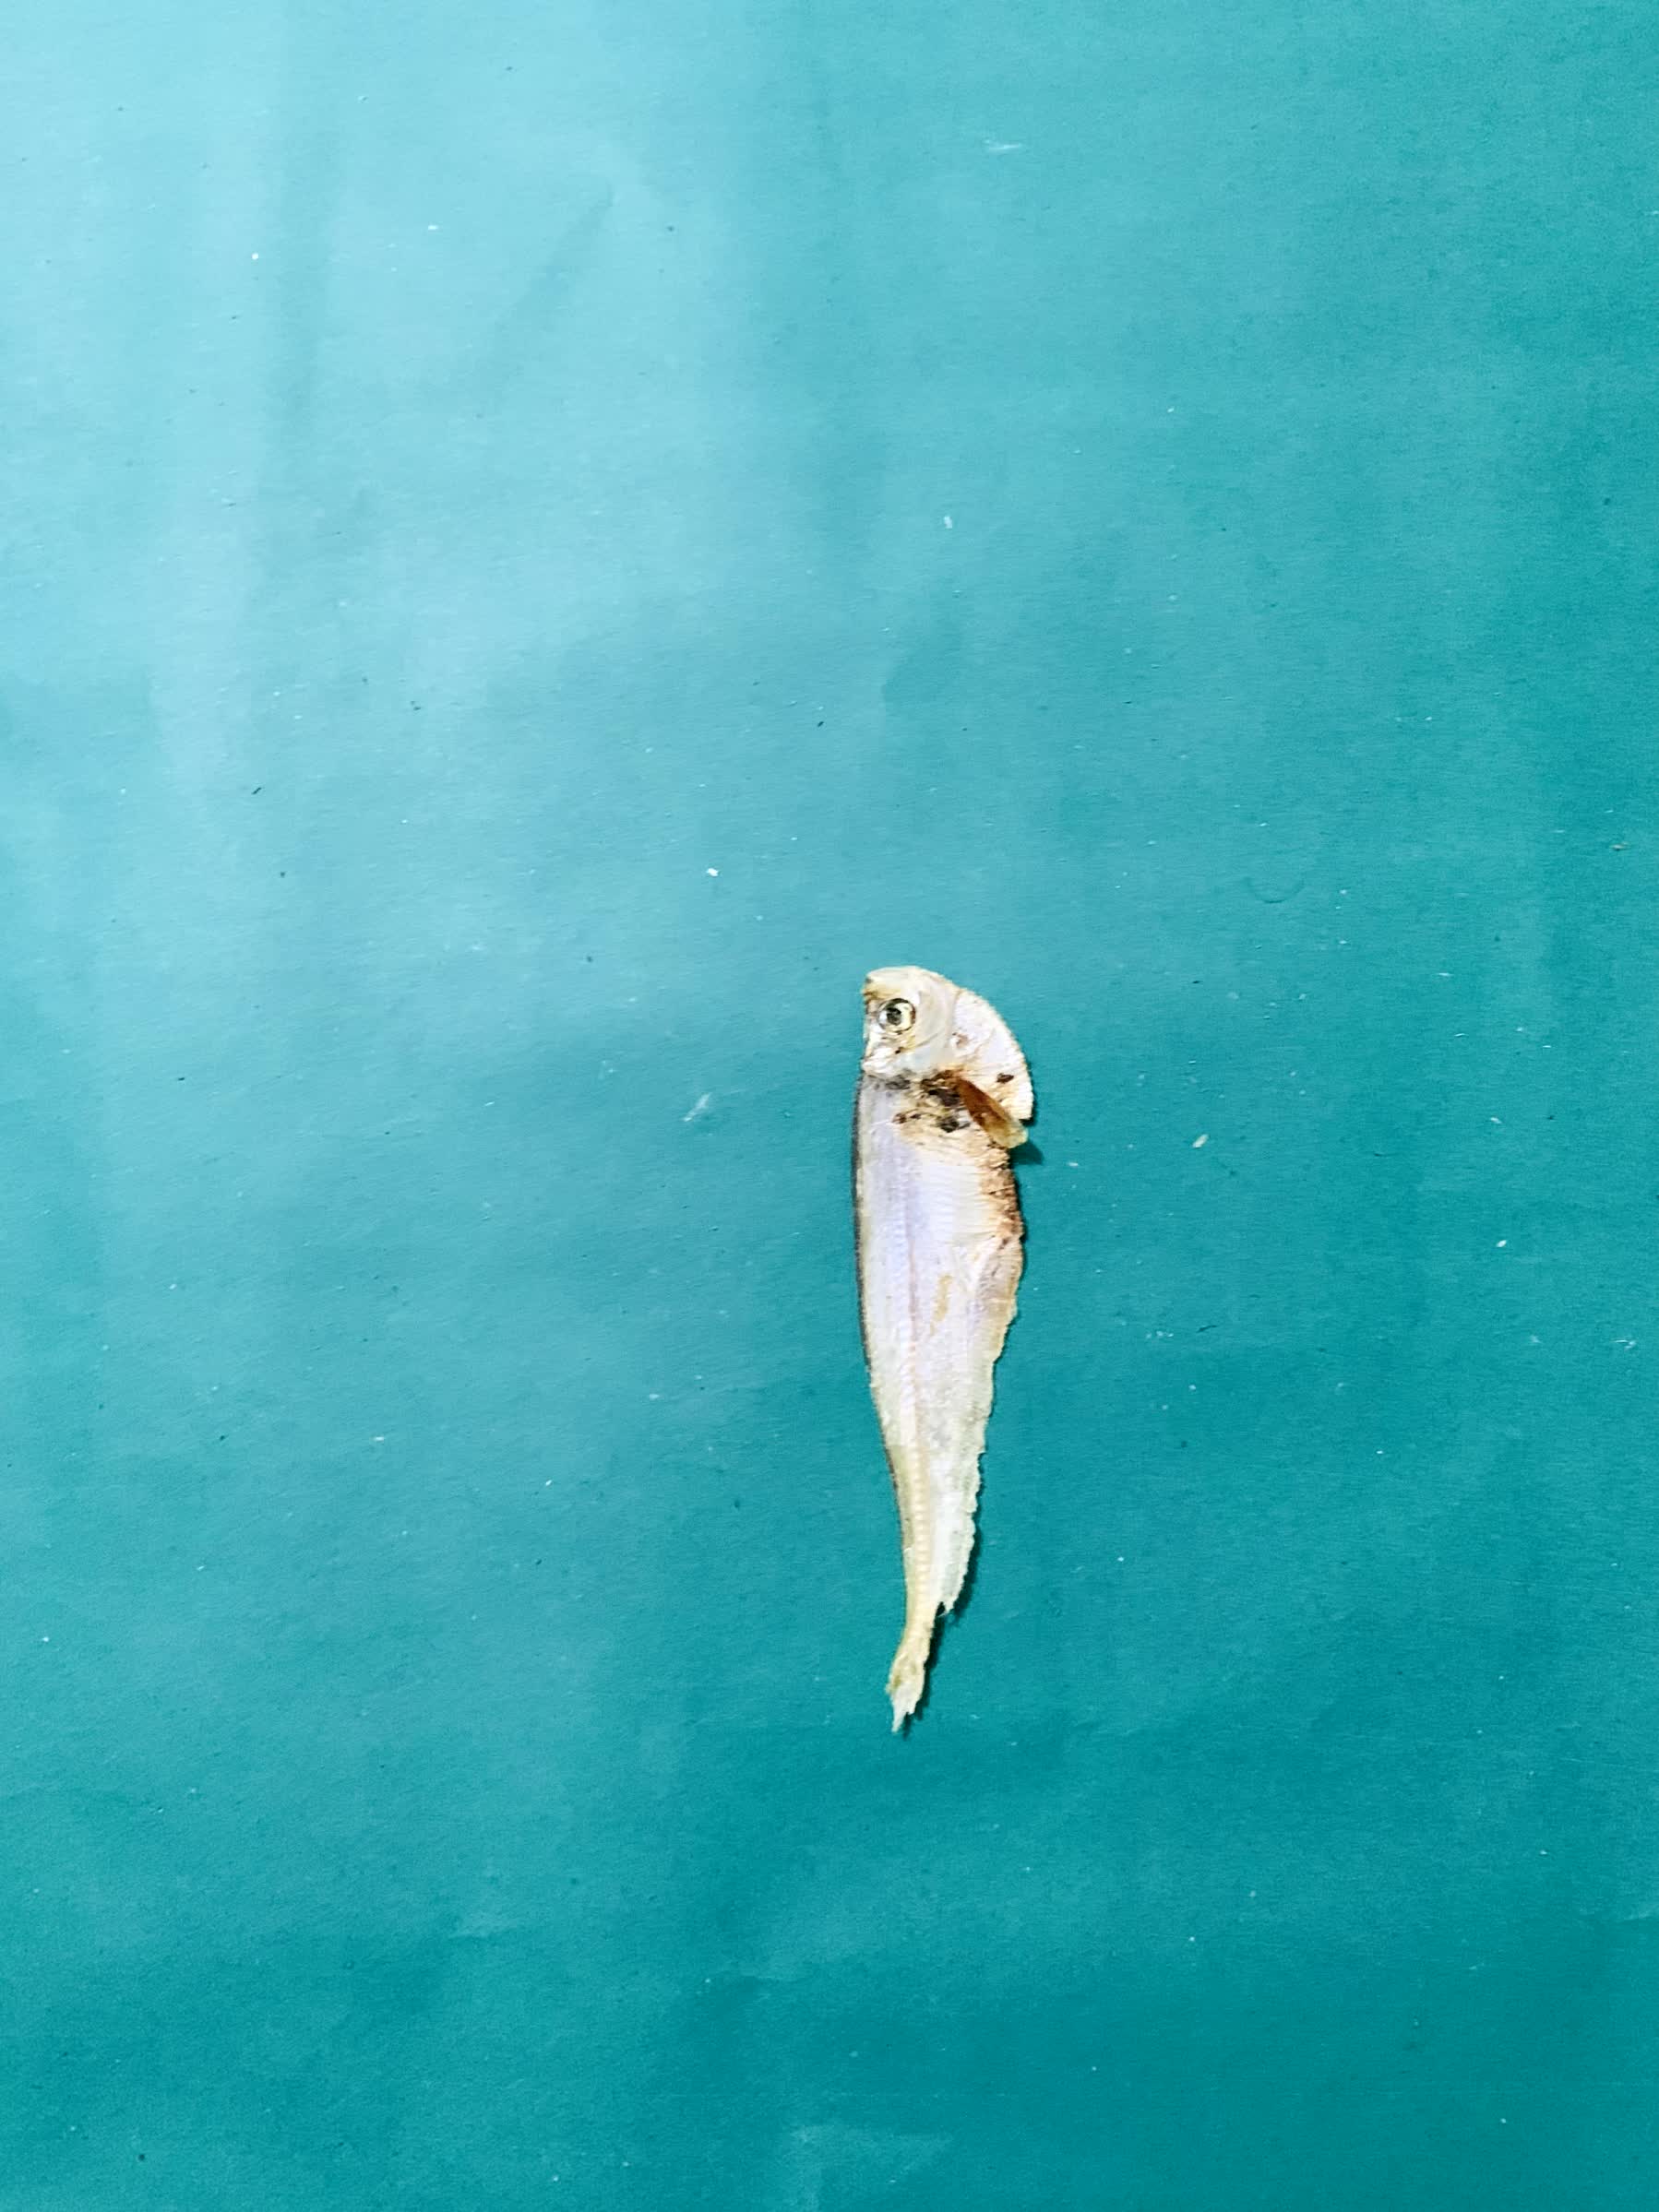
Species: Shukna Feuwa